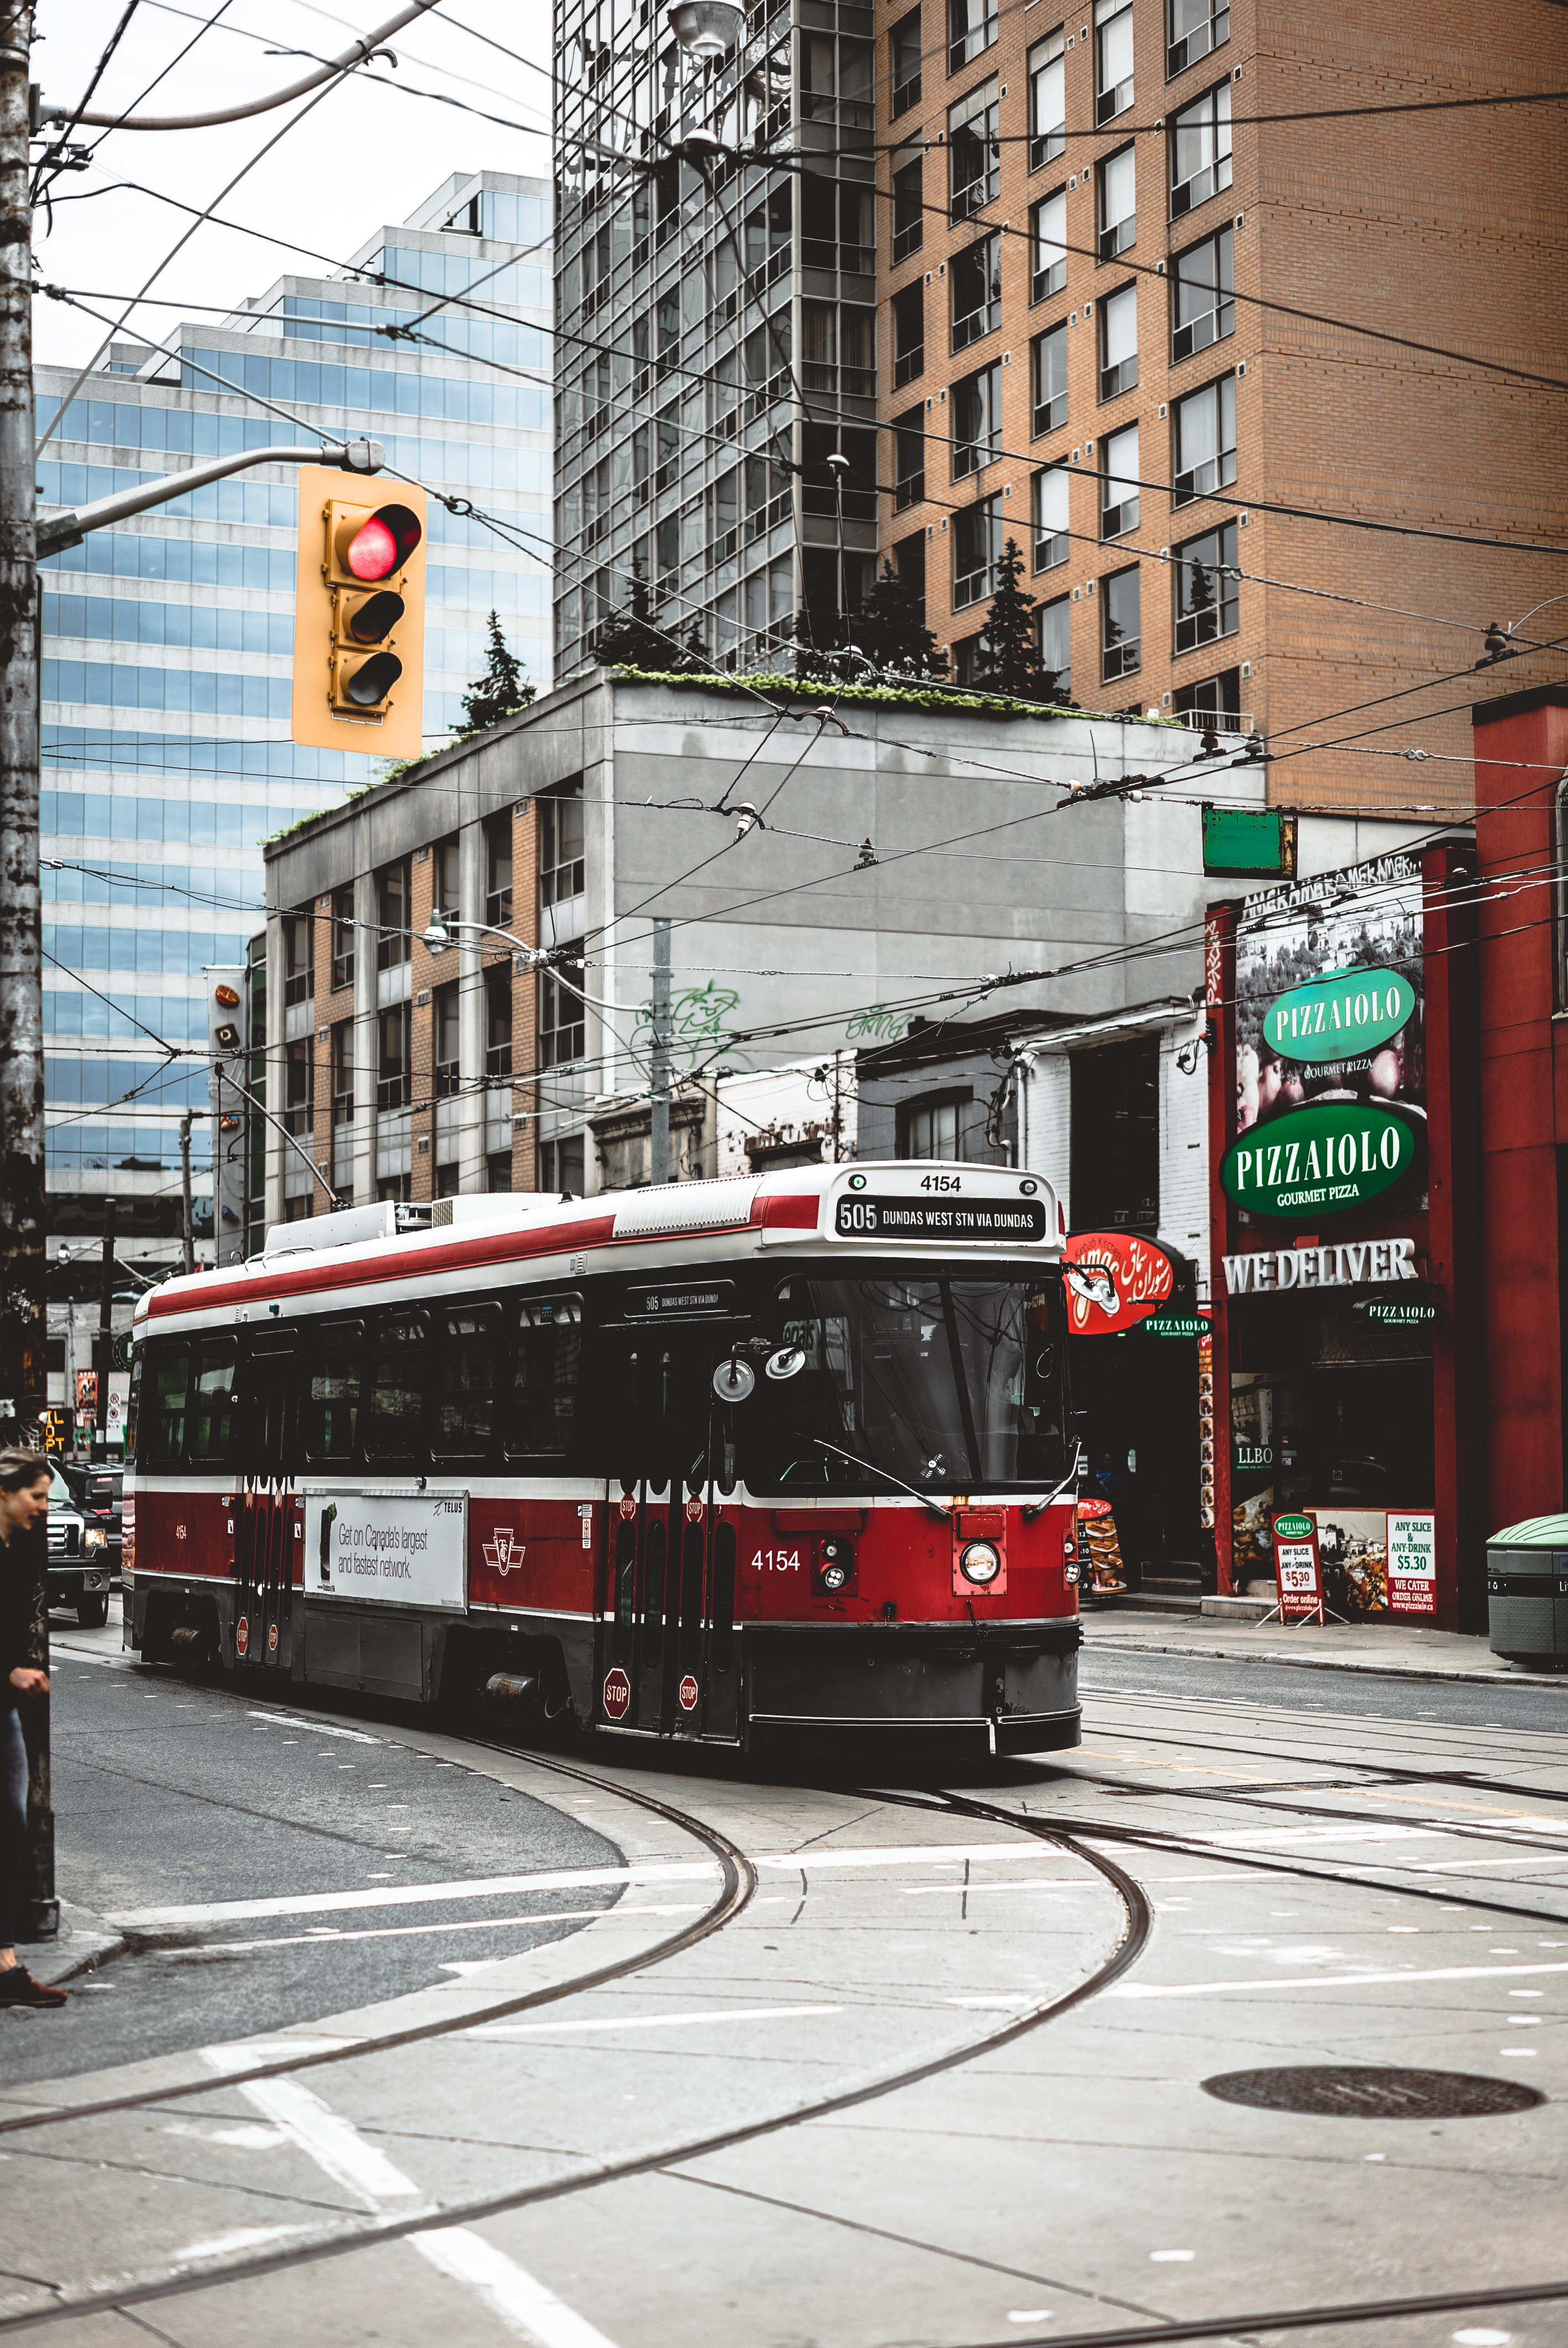
street, downtown, tram, transport, vehicle, electricity, lane, public transport, locomotive, land vehicle, urban area, rolling stock, metropolitan area